Haslina Taib

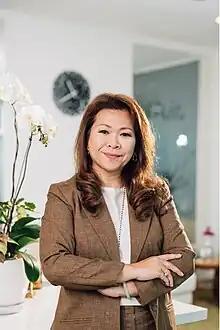
Haslina in 2023

Haslina Taib is a Bruneian businesswoman whom is the Chief Executive Officer of Dynamik Technologies, an IT company based in Brunei Darussalam, since April 2007. Haslina is also known for serving as the Chair of the ASEAN Business Advisory Council (ASEAN BAC). Prior to holding this position, she was also appointed as Council member for the APEC Business Advisory Council (2010–2016).